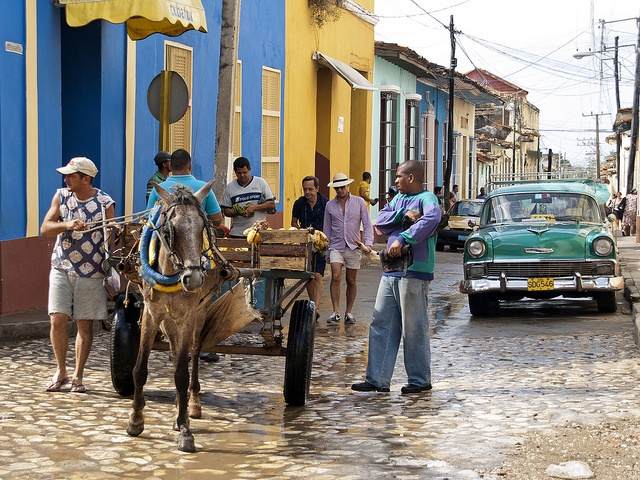
A donkey is carrying luggage down a street
Busy residential street of poor country with people standing around.
A shopping cart is being hauled by a donkey.
A horse pulling a buggy down the street.
A colorfully painted line of bunched together houses lines a poorly paved road, featuring a fifties-style car. a donkey pulling a seated conveyance, and several people walking and standing, including a woman with the donkey's rope halter in hand.